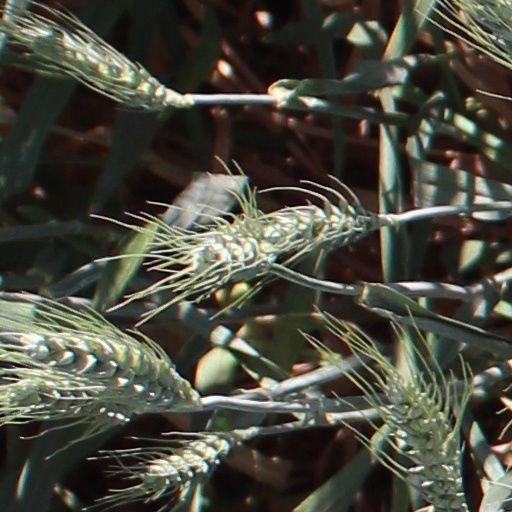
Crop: wheat